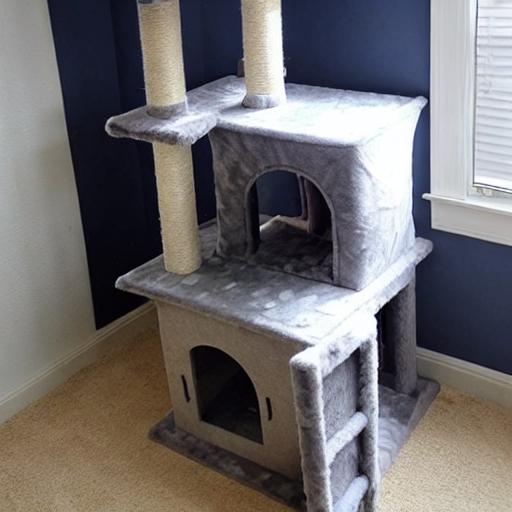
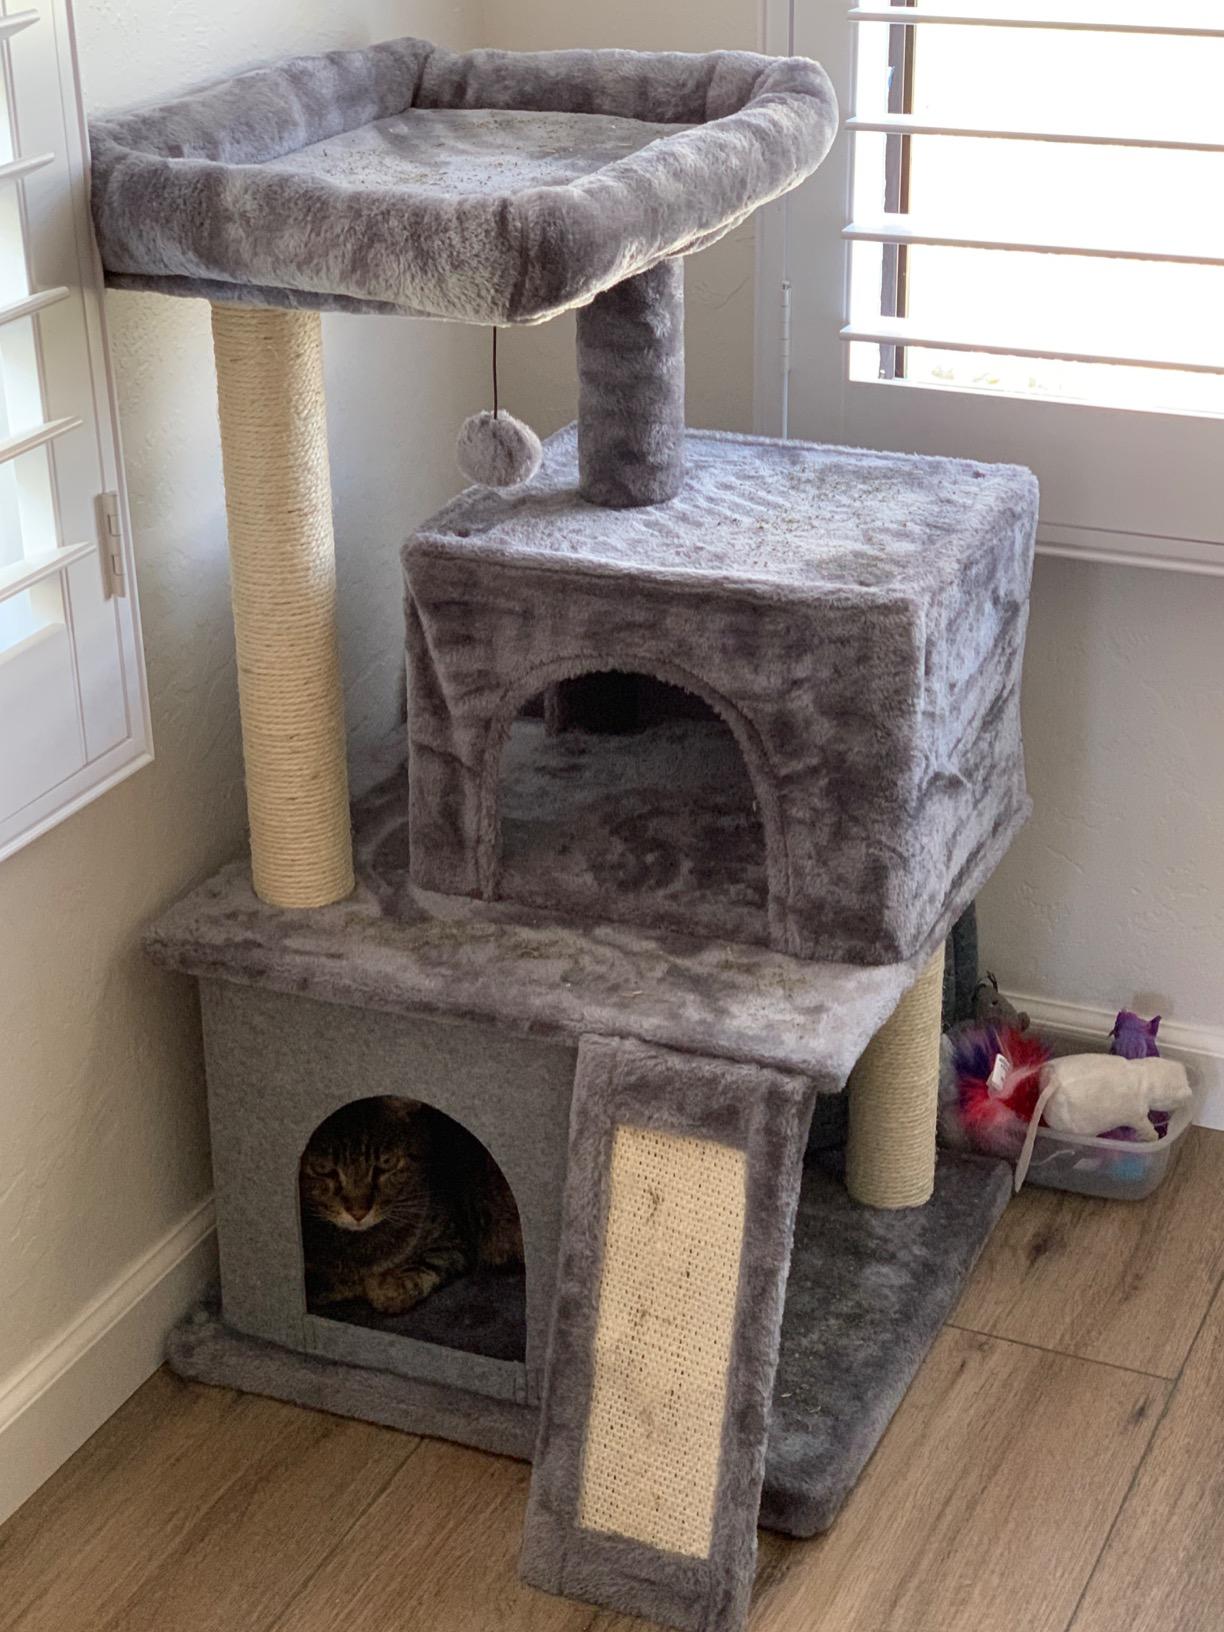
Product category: items_cat tree
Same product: no